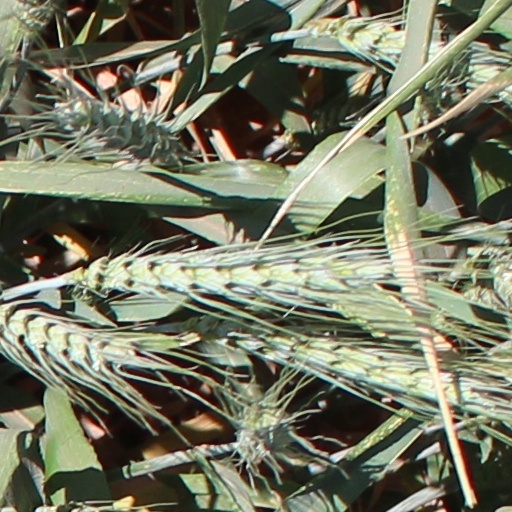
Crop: wheat